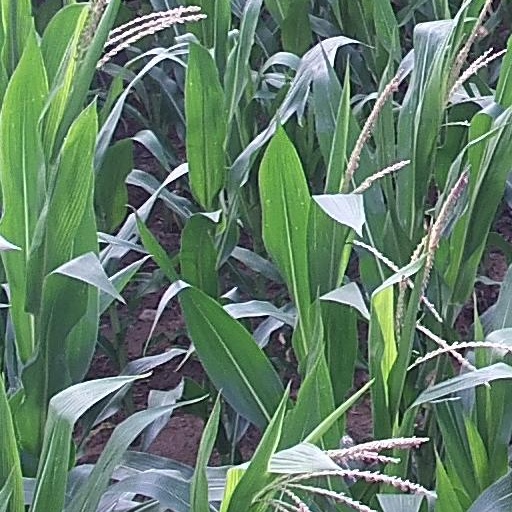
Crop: maize; corn